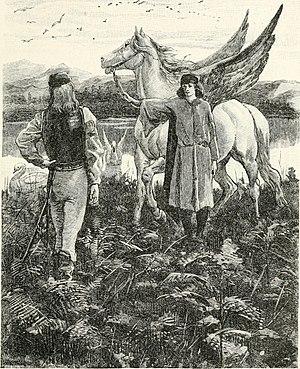
Neznaïko est le nom d'un conte populaire slave oriental et de son héros éponyme. Il figure en deux versions, assorties de variantes, dans les Contes populaires russes d'Alexandre Afanassiev, et était associé au conte-type AT 532, The Helpful Horse, « Le cheval secourable », intitulée simplement Neznaïko dans l'Index d'Andreev ; dans la classification Aarne-Thompson-Uther, ce conte-type est regroupé sous la rubrique ATU 314, Goldener. Faisant intervenir un cheval magique, il partage des traits communs avec le conte de Sivko-Bourko.